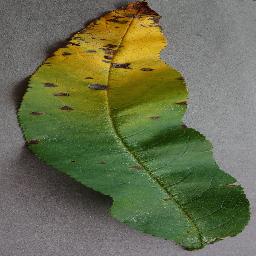
Label: Peach___Bacterial_spot